Kings Clipstone

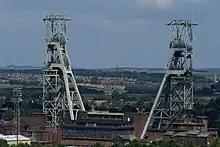
Headstocks at Clipstone Colliery

Although Clipstone Colliery is close by, it is outside the village of Kings Clipstone. The colliery was built in the wider historic Clipstone parish and opened in 1922. The mine closed in April 2003. Since 1993 it had been owned by RJB Mining (now UK Coal). The present headstocks, Grade II listed structures, were at the time of completion in 1953 the tallest in Europe.